De Havilland Hercules

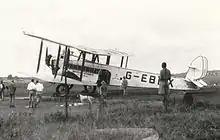
Imperial Airways DH.66 Hercules "City of Delhi"

Following a period of crew training the prototype left the United Kingdom for Cairo on 18 December 1926 to be based at Heliopolis. The second aircraft left Croydon for Cairo on 27 December 1926, carrying the Secretary of State for Air Samuel Hoare. It flew on to India and arrived in Delhi on 8 January 1927. The prototype, later to be named the "City of Cairo" by King Fuad, operated the first commercial service between Basra and Cairo on 7 January 1927. The service to Karachi did not start until two years later after permission was granted from the Persian Government.